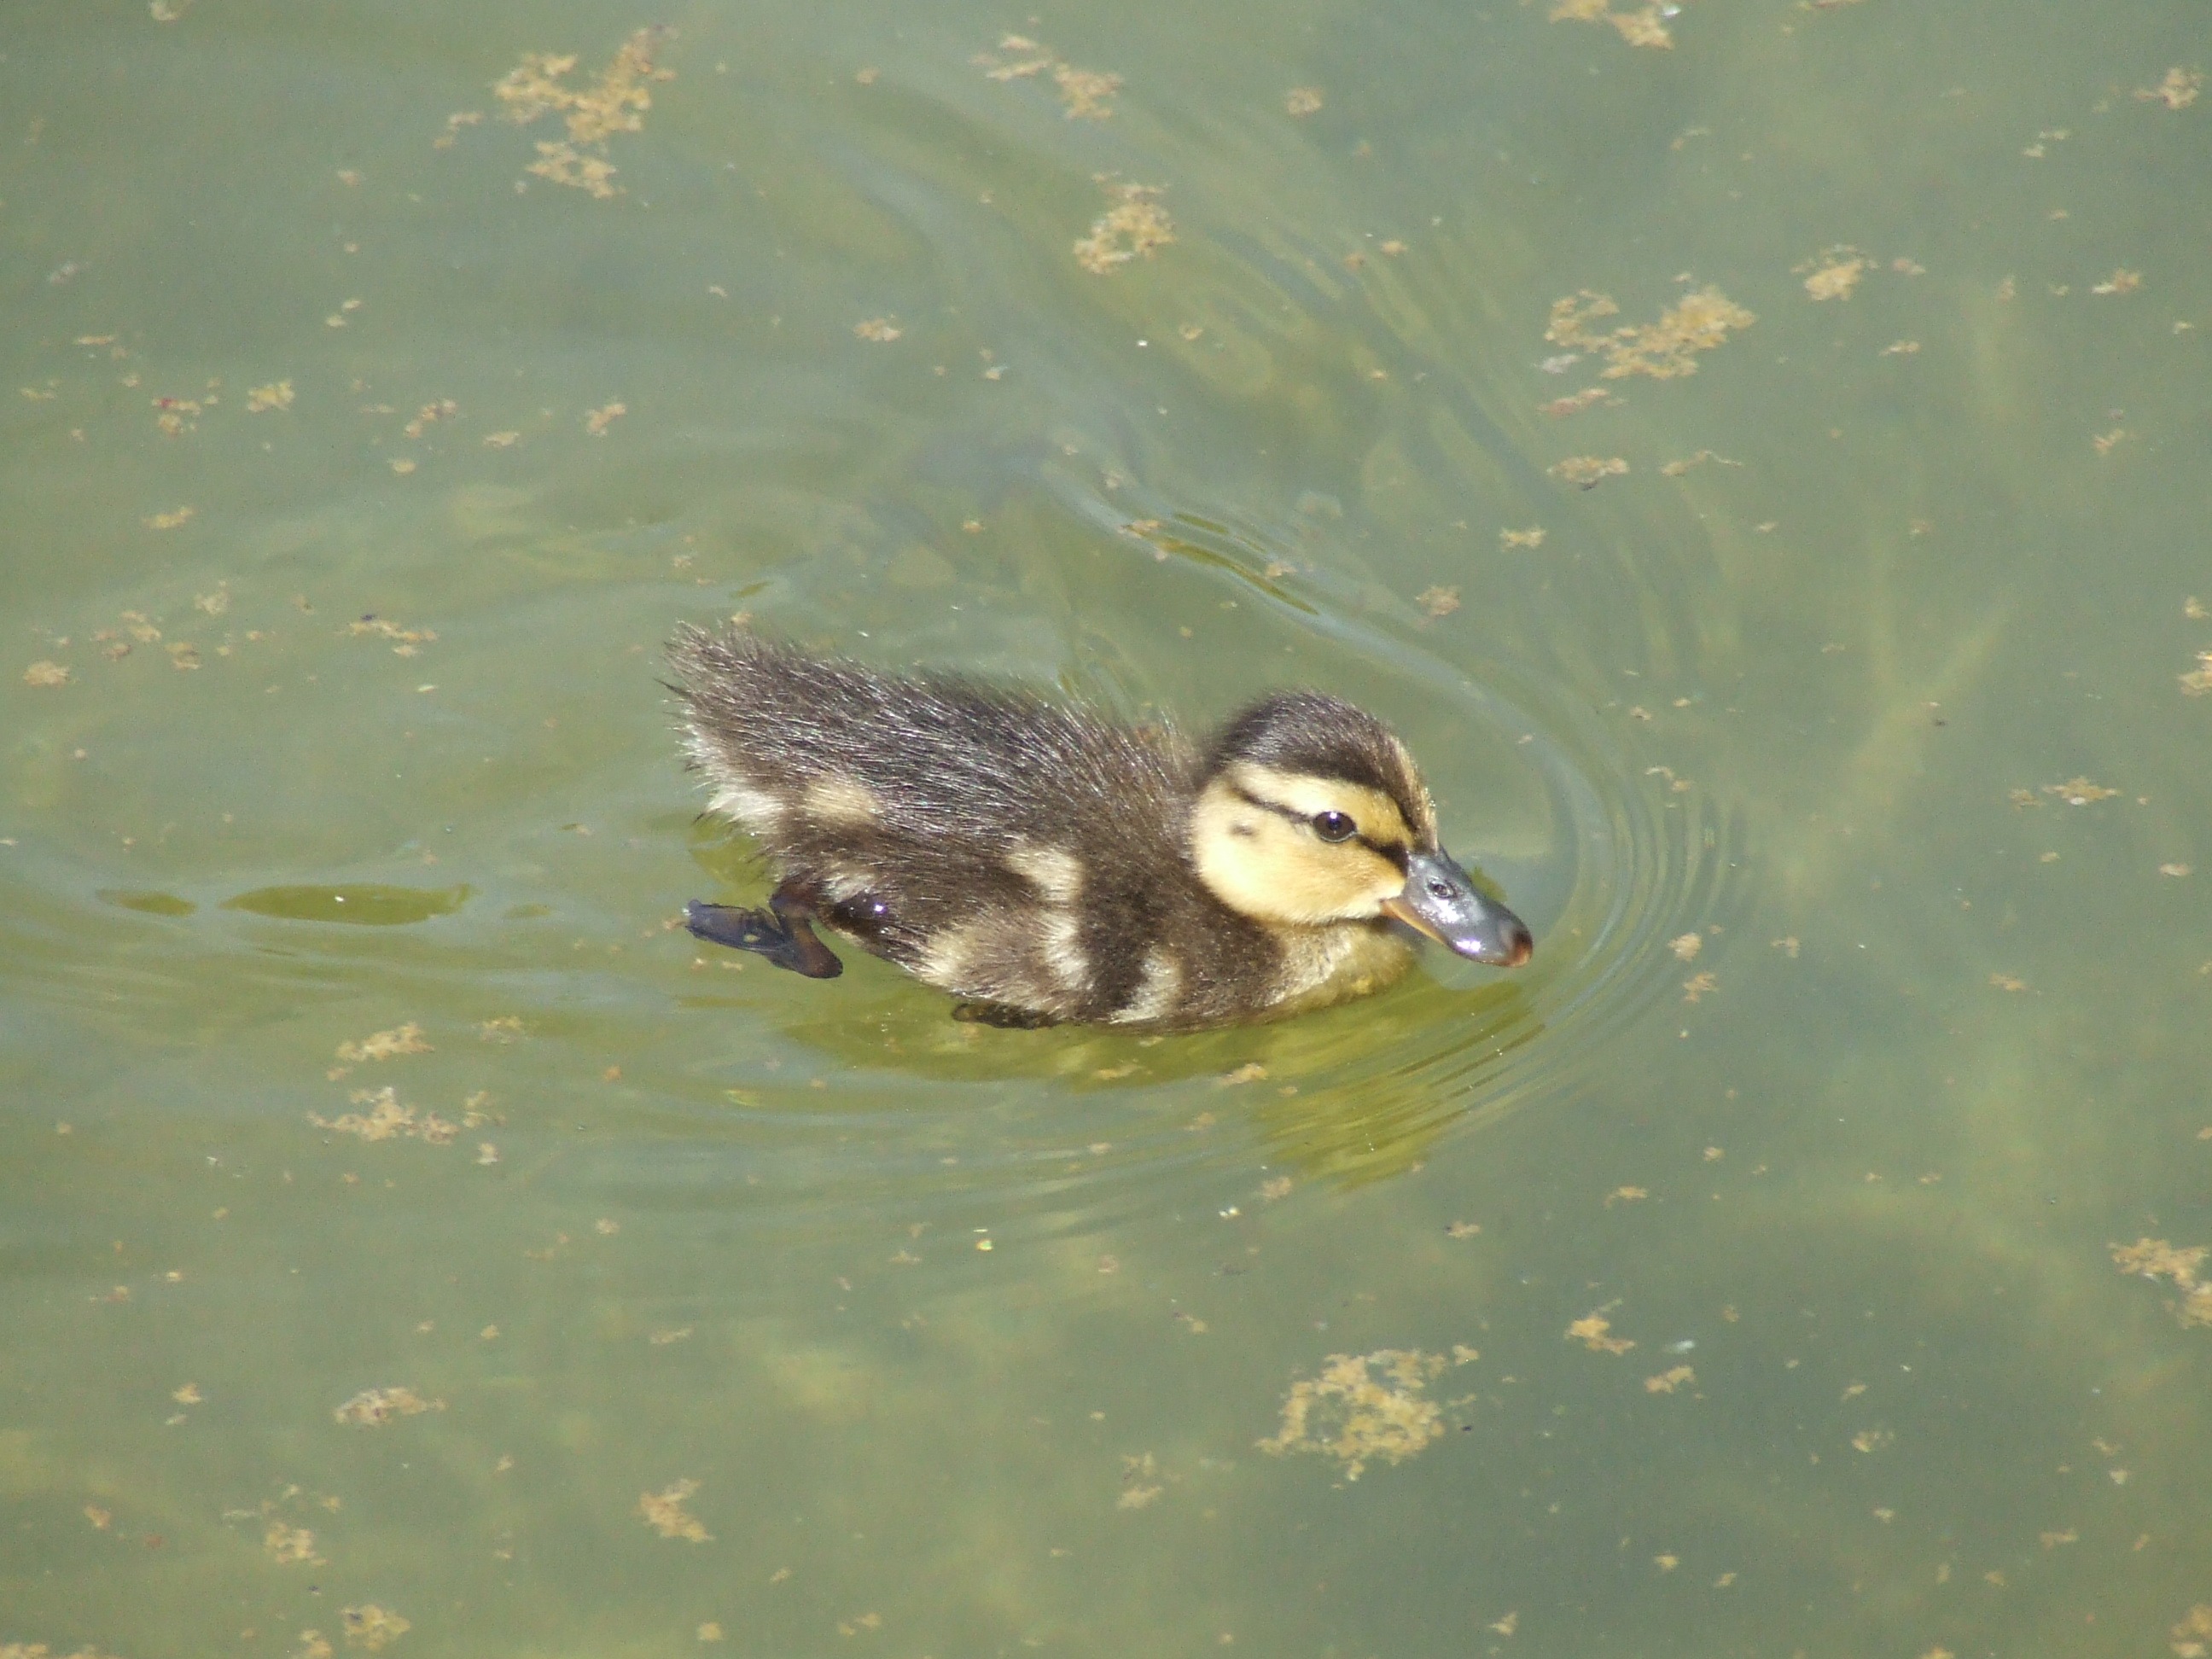
water, nature, bird, lake, wildlife, swim, beak, chicken, fauna, duck, duckling, vertebrate, waterfowl, water bird, mallard, ducks geese and swans